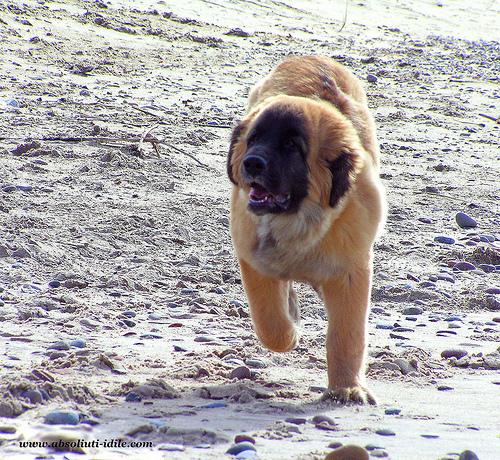
Breed: leonberger